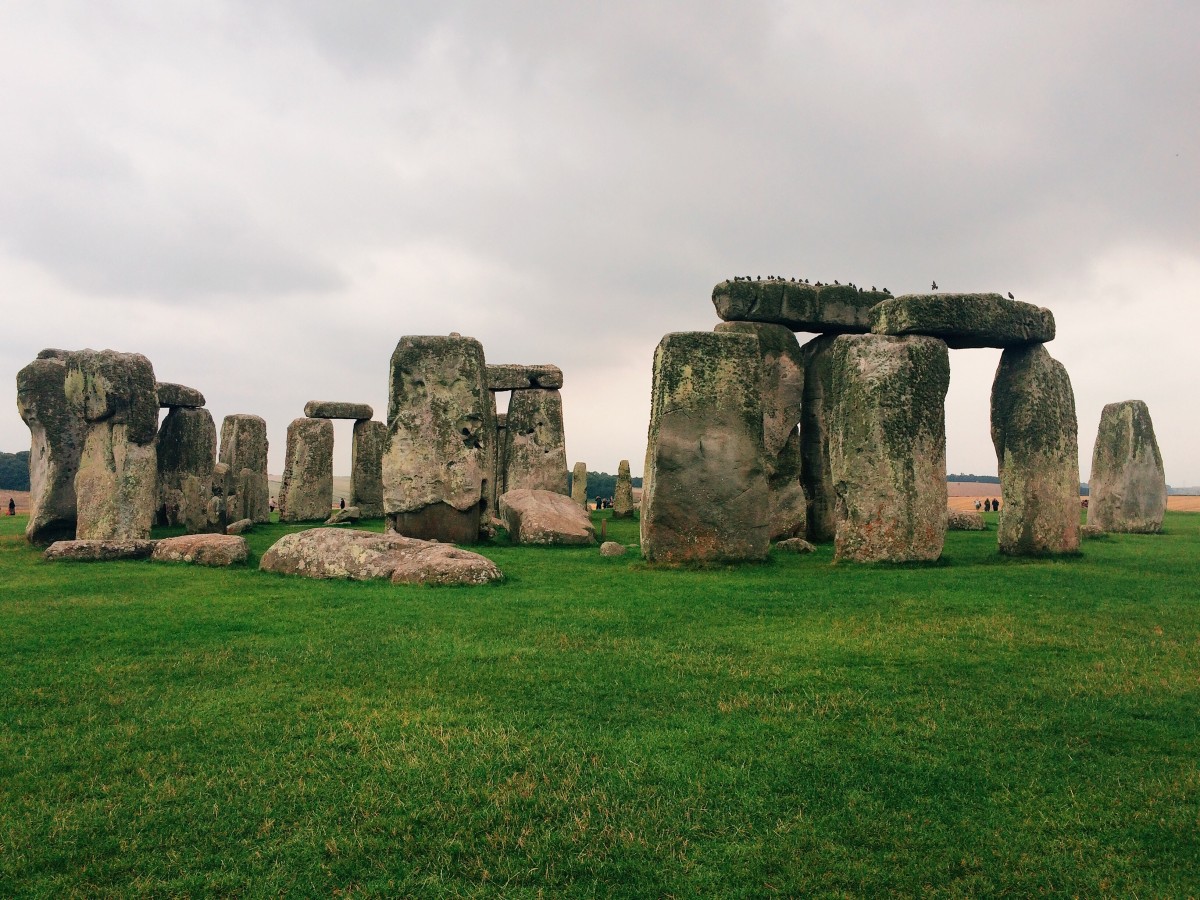
Tags: building, castle, landmark, fortification, ruins, abbey, rural area, archaeological site